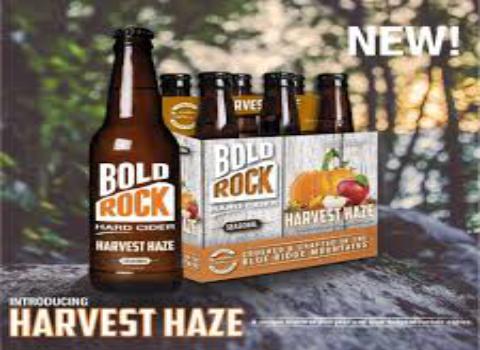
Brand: Bold Rock Hard Cider
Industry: Food